Graceland (album)

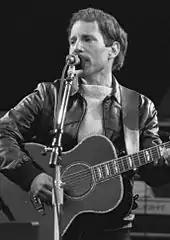
Paul Simon, seen here in 1982, underwent a personal and commercial downturn in the early 1980s.

Following a series of hit records released in the 1970s, Simon's career declined. His relationship with his former musical partner Art Garfunkel had again deteriorated; his sixth solo studio album, "Hearts and Bones" (1983), achieved the lowest sales of his career; and his marriage to the actress Carrie Fisher collapsed. "I had a personal blow, a career setback, and the combination of the two put me into a tailspin", he recalled.